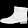
Label: Ankle boot